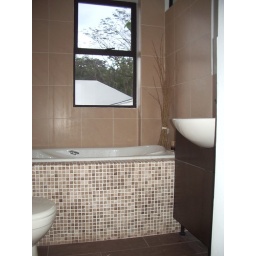
My house on the hill in Antipolo.